Ukrainian Ground Forces

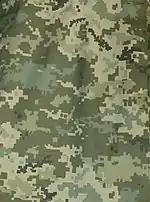
Ukrainian MM-14 pixelated camouflage pattern, replacing the old Dubok camouflage

Hetman Petro Sahaidachnyi National Ground Forces Academy – (Lviv) – an academy for all officer cadets seeking a commission, an equivalent of the American West Point and British Sandhurst